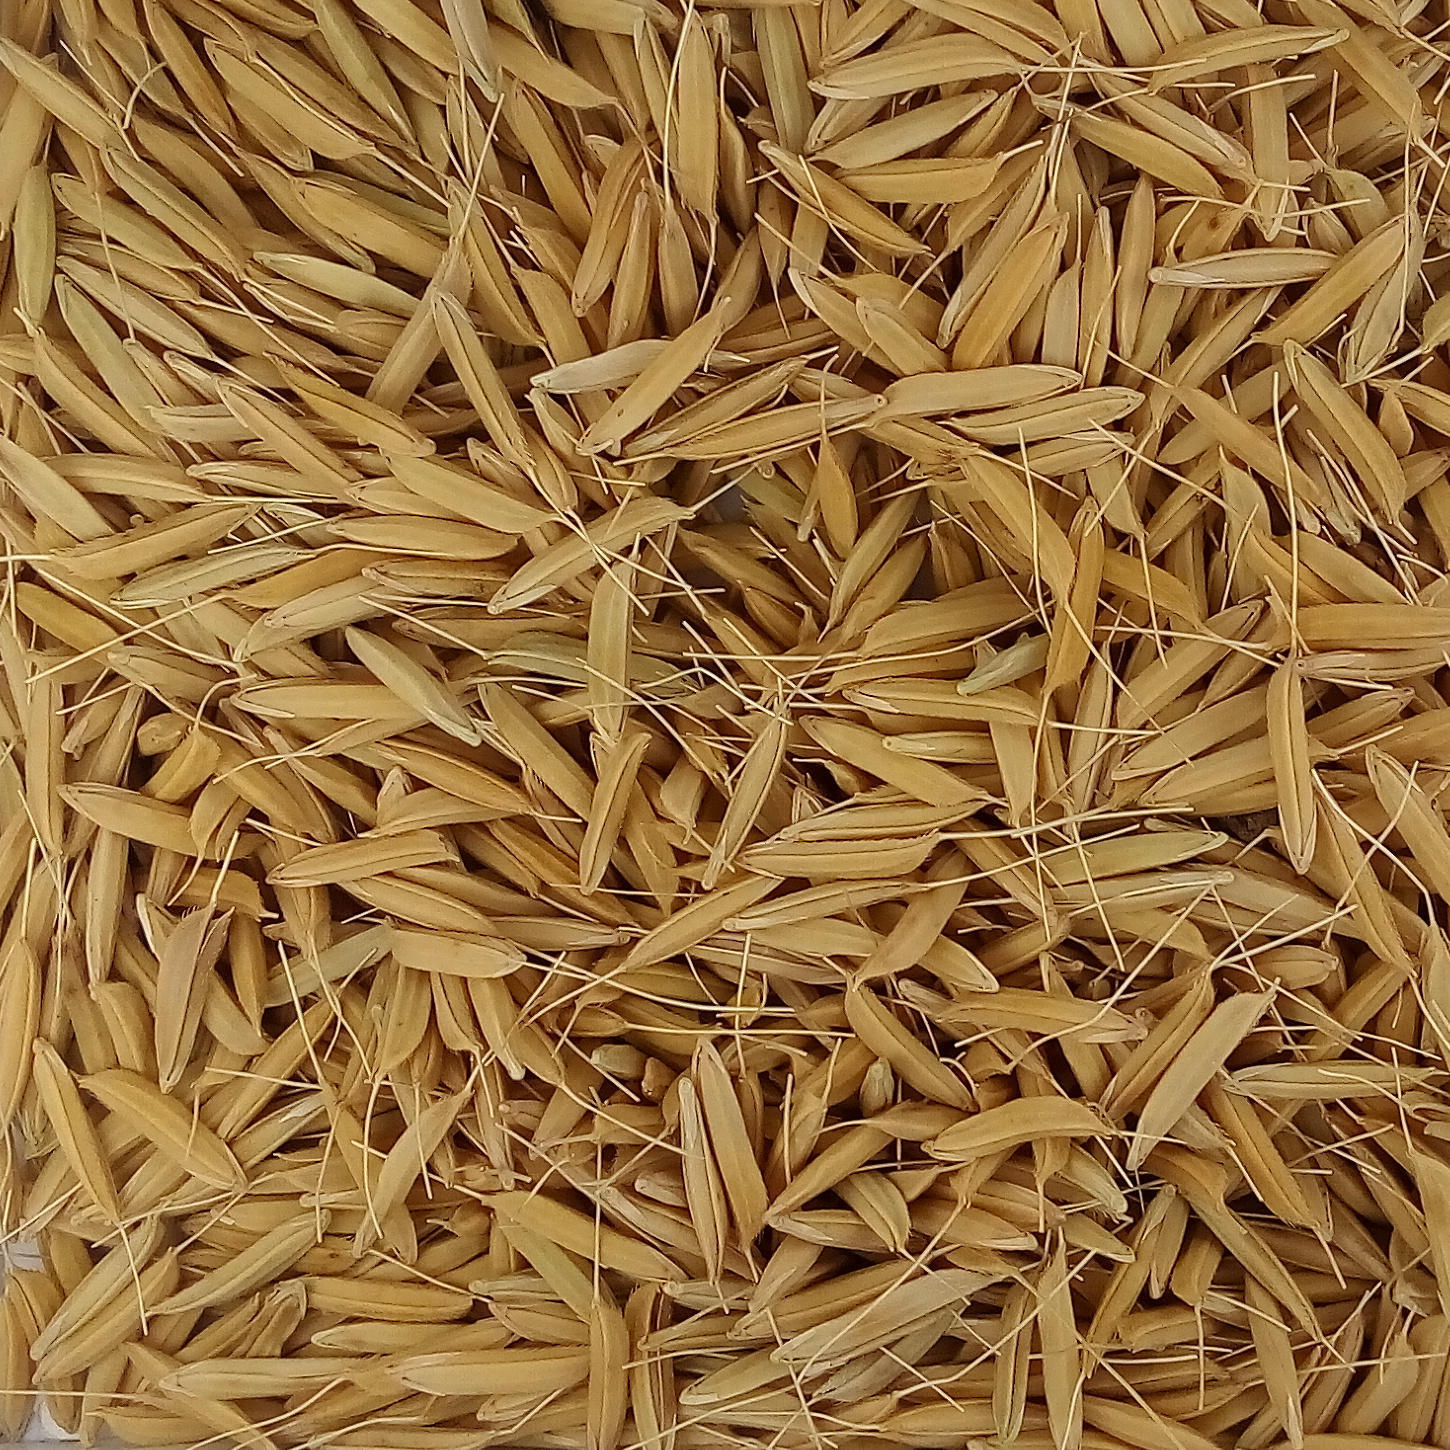
Rice seed variety: PB1